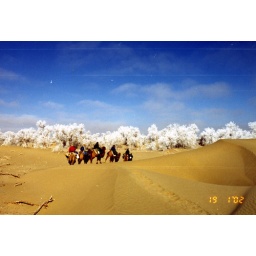
A caravan advancing in th forest of Hu yuan tree